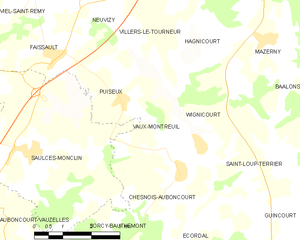
Carte des communes françaises: Vaux-Montreuil